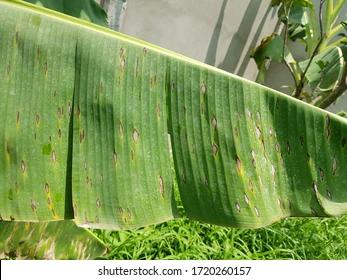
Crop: unknown
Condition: banana_banana_cordana_spot